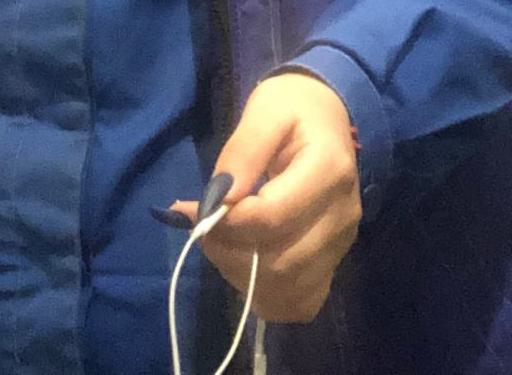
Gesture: no_gesture